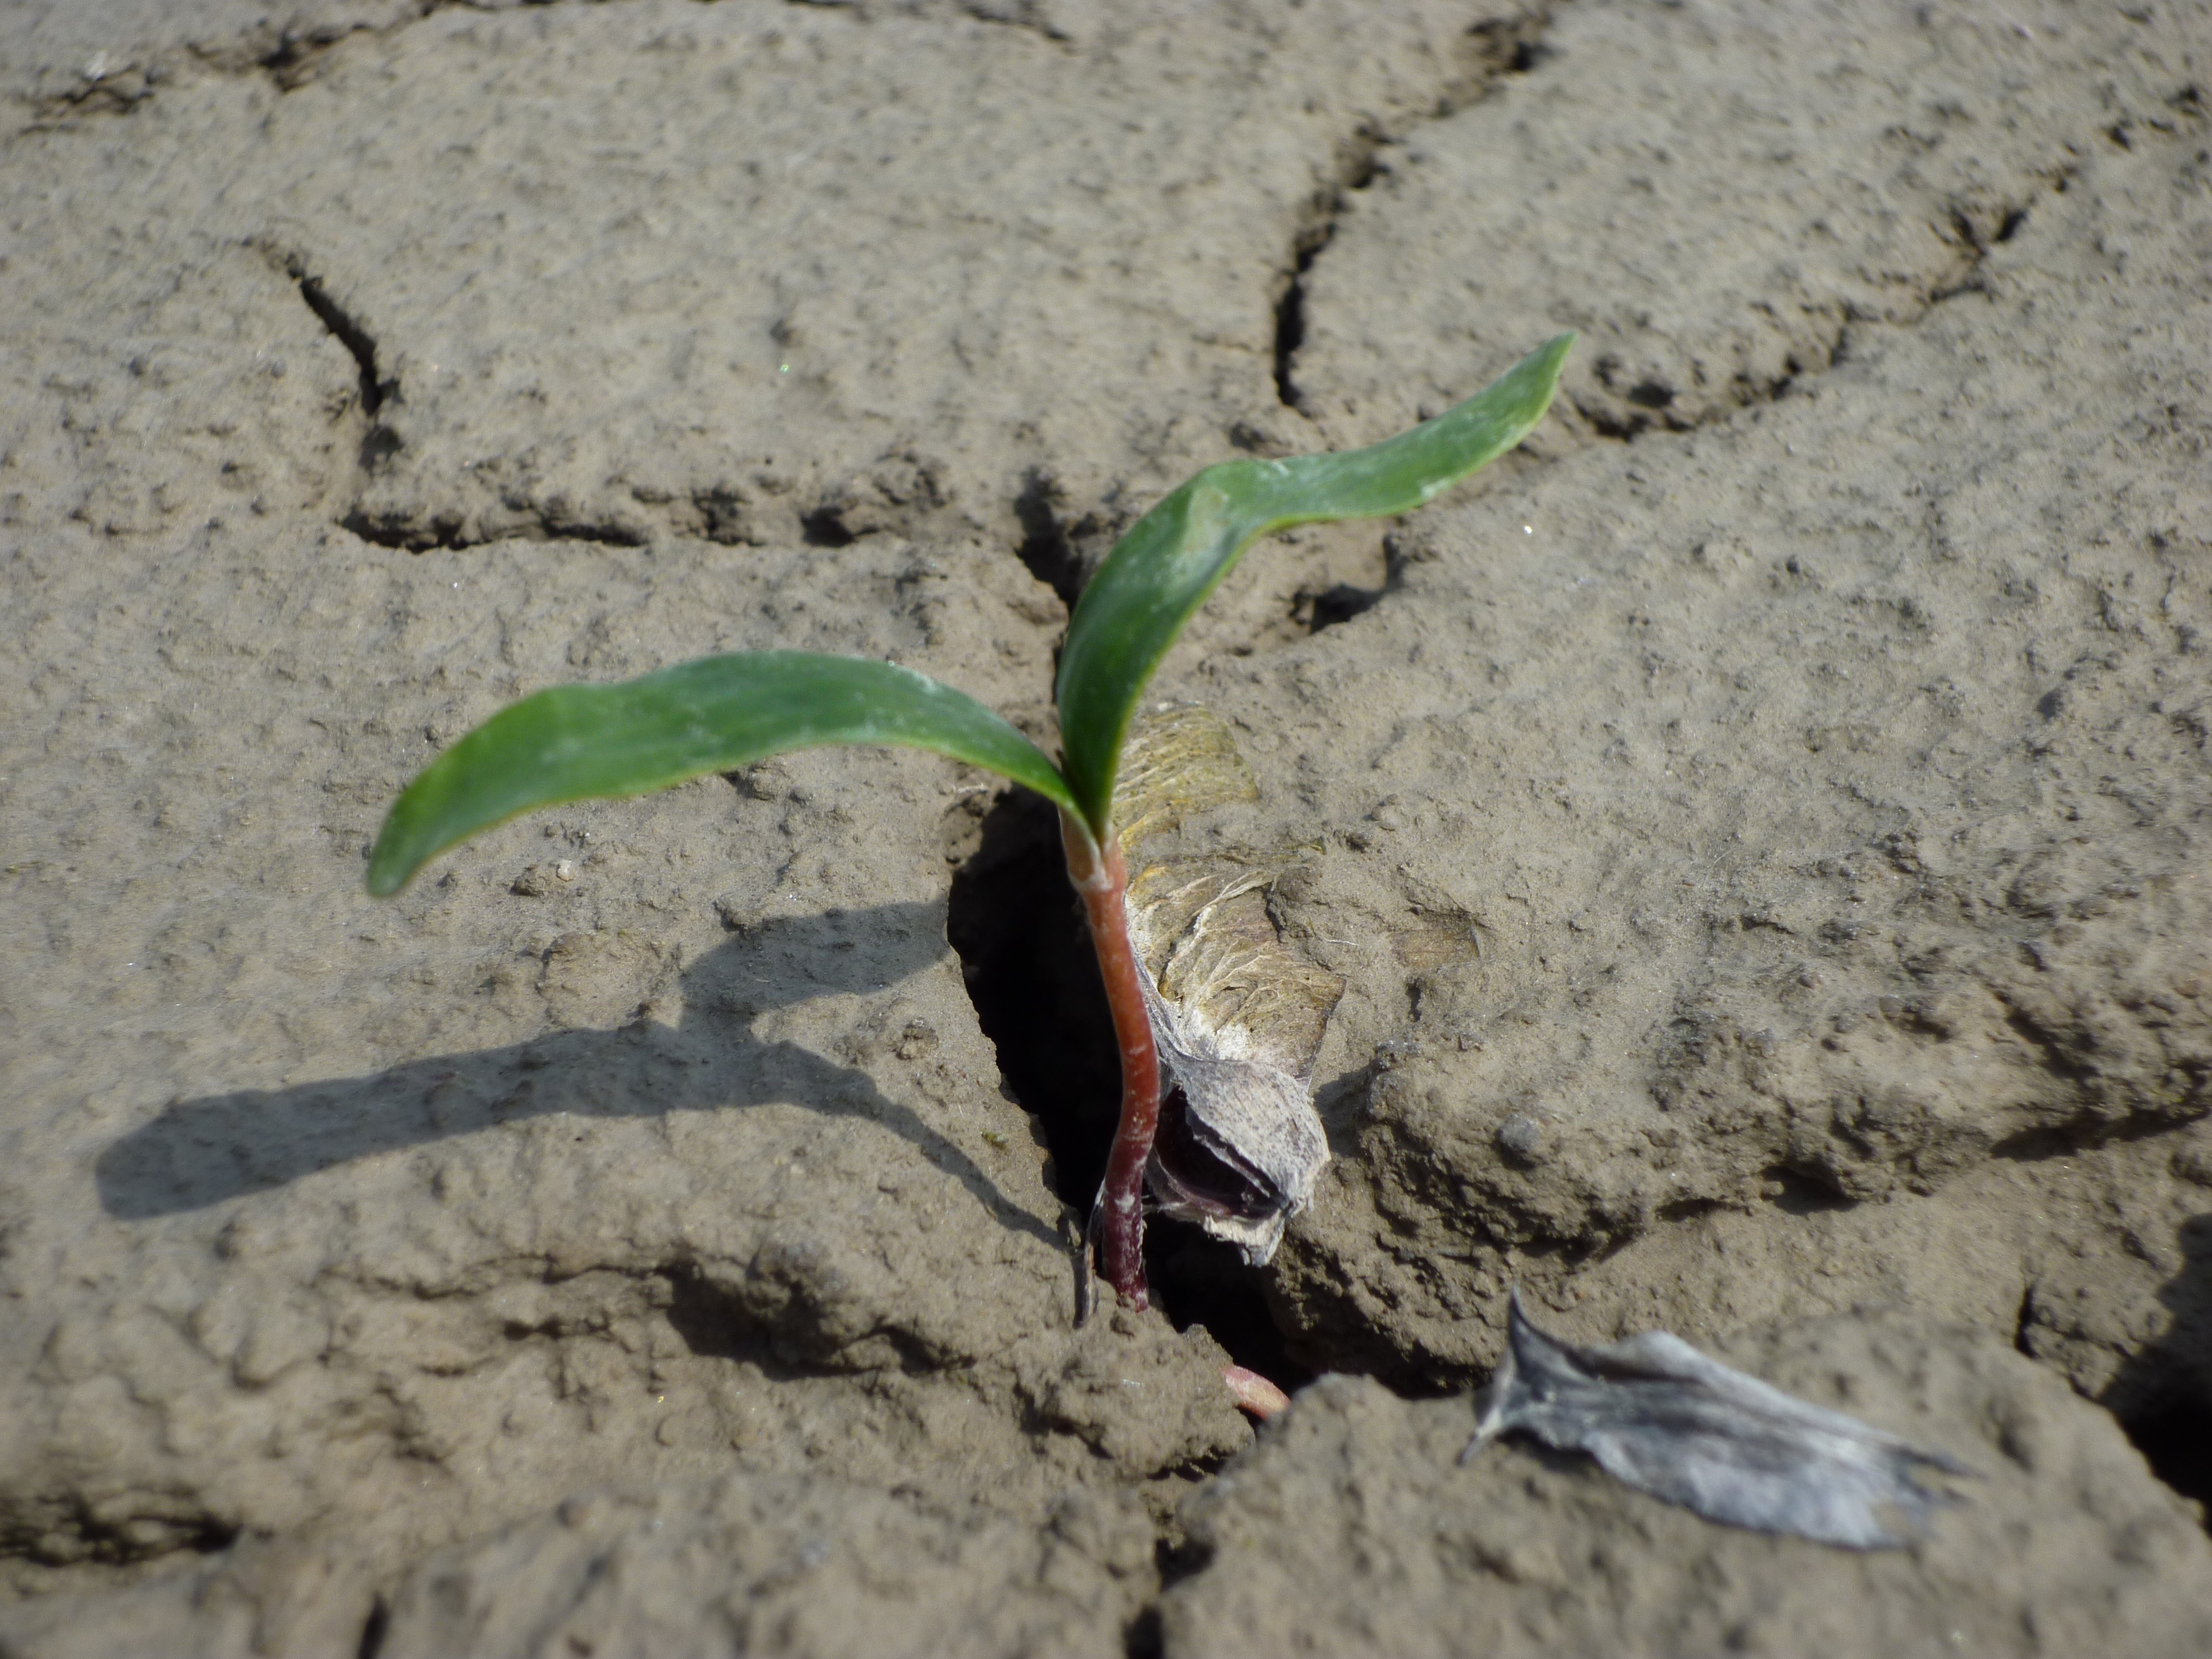
nature, leaf, flower, lake, live, insect, soil, fauna, awakening, scion, lake forggensee, fussen, allgau, without water, drying out